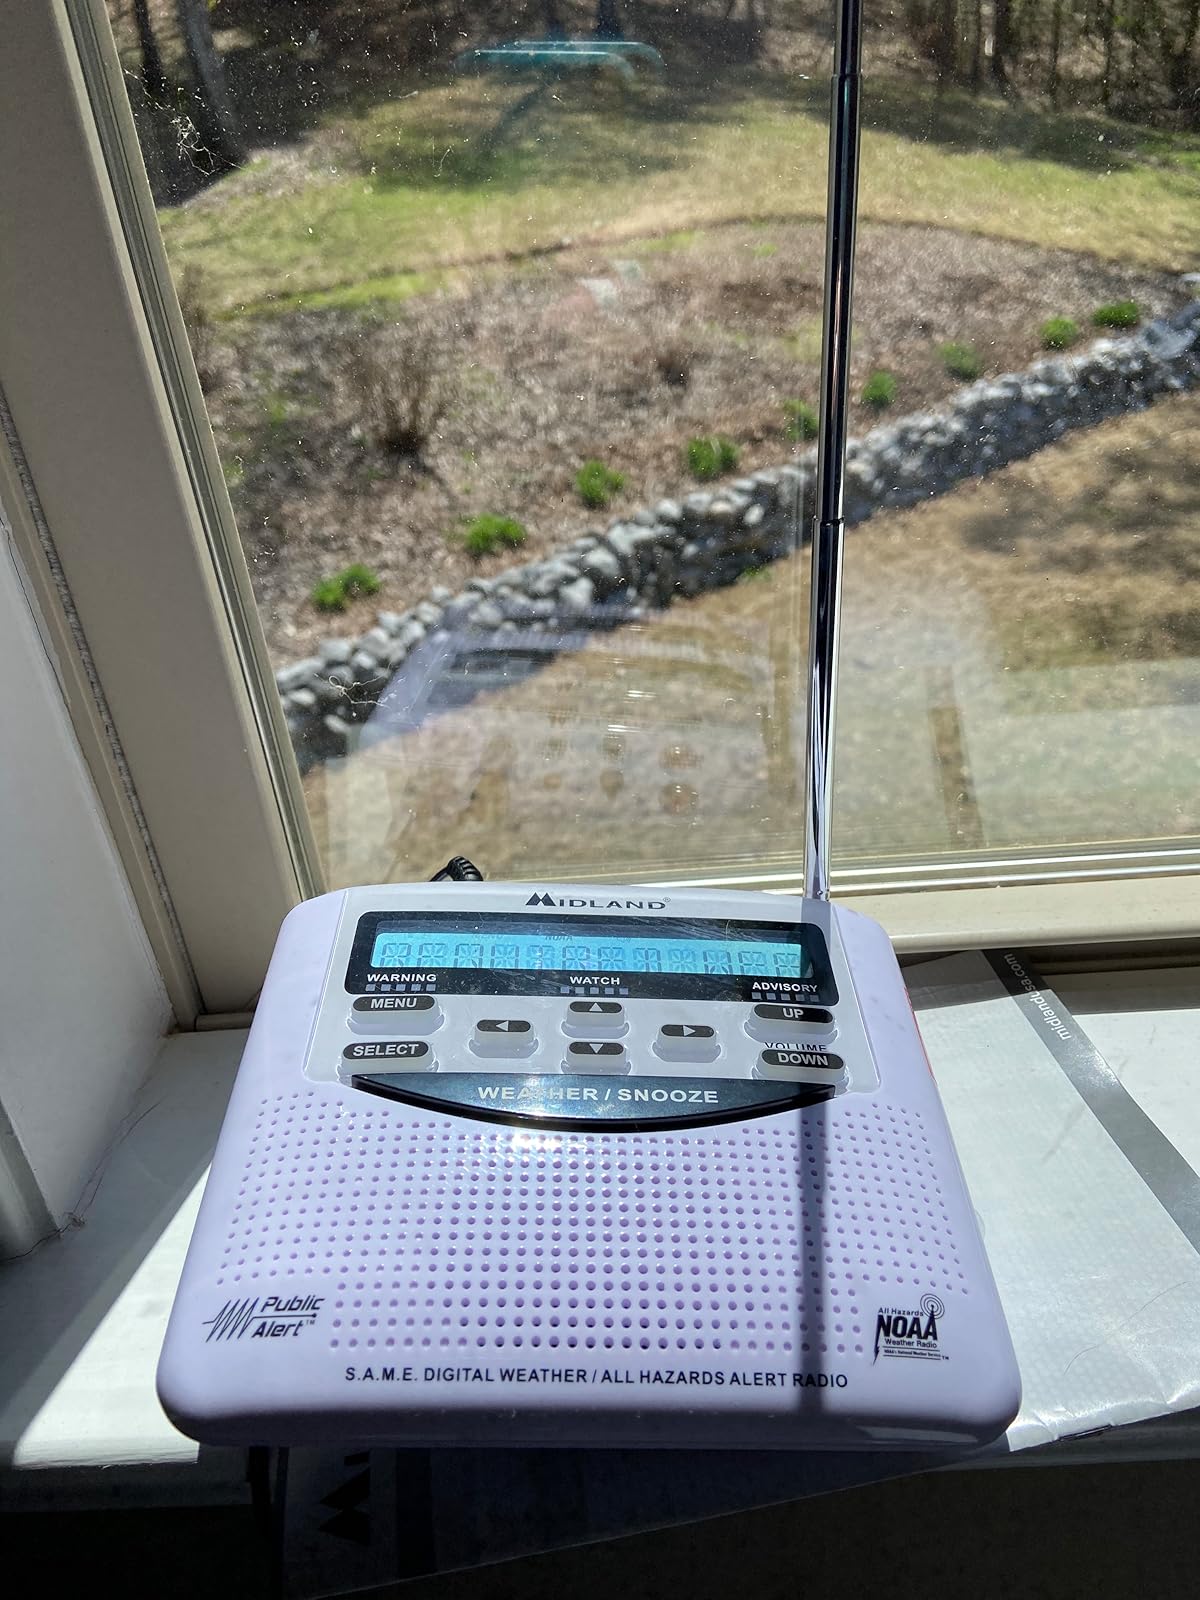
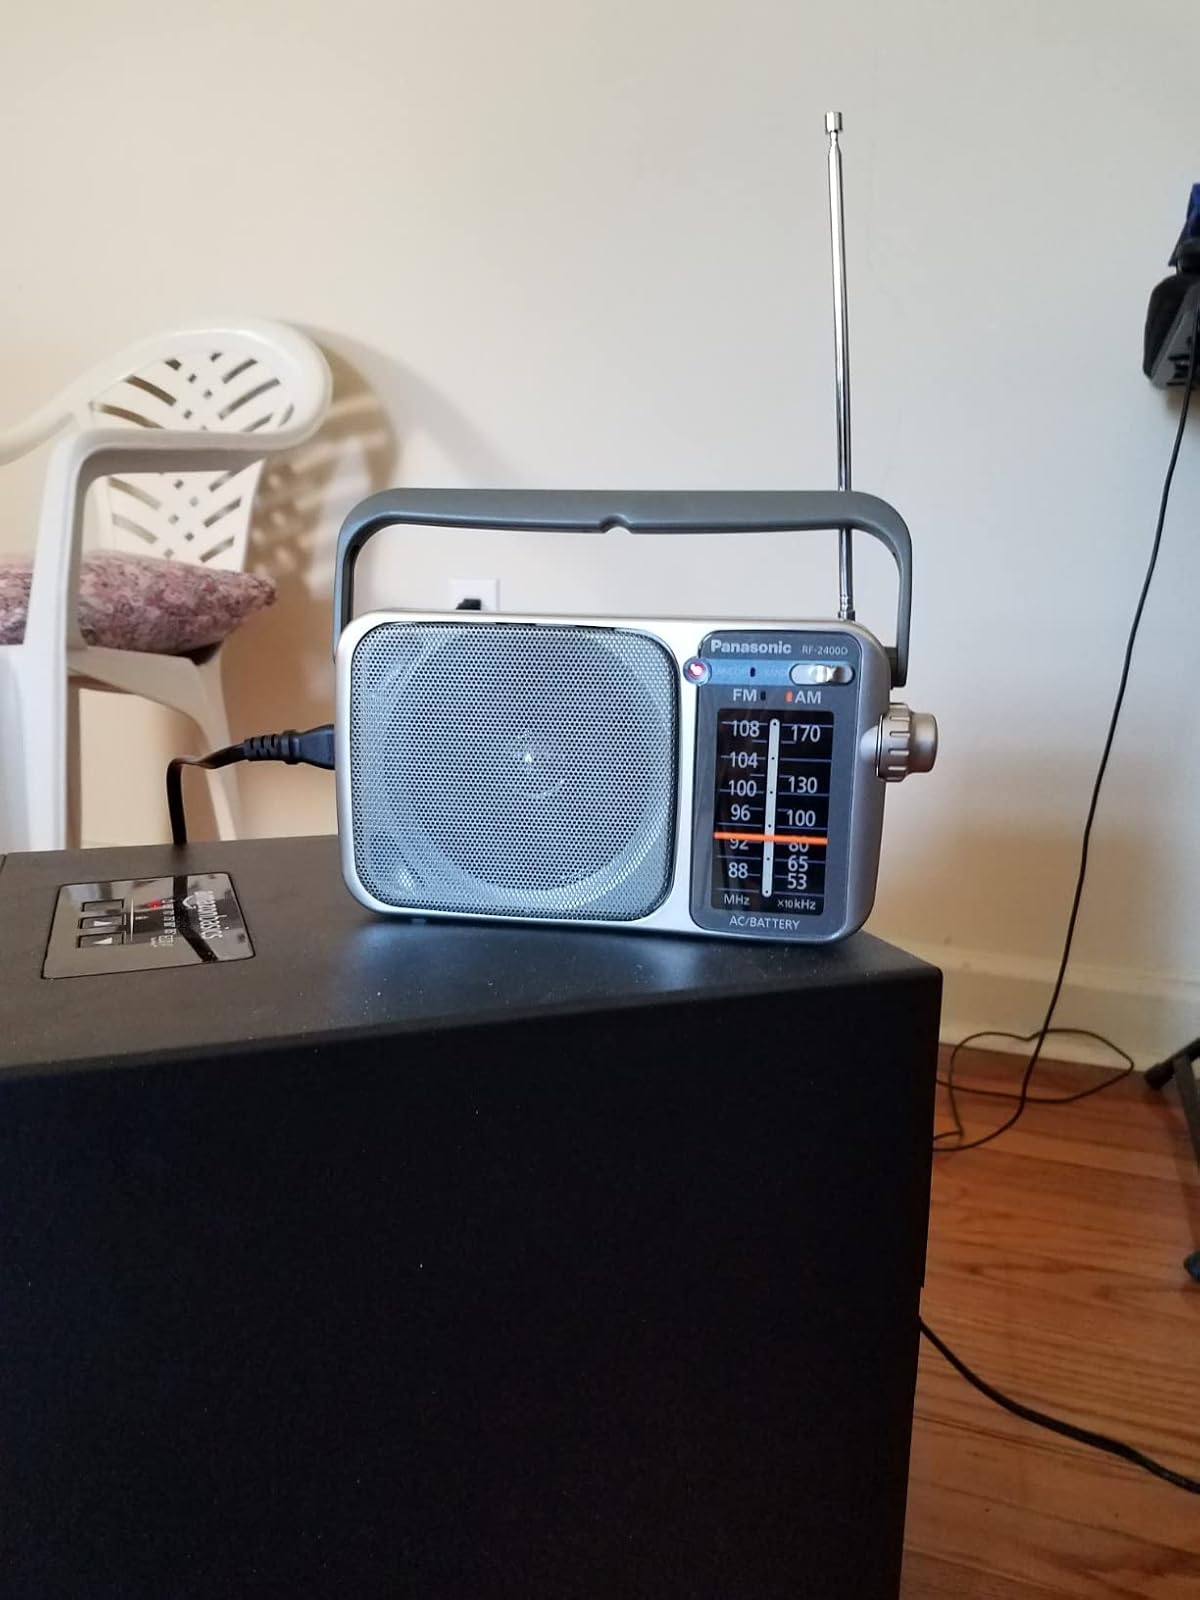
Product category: radio
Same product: no